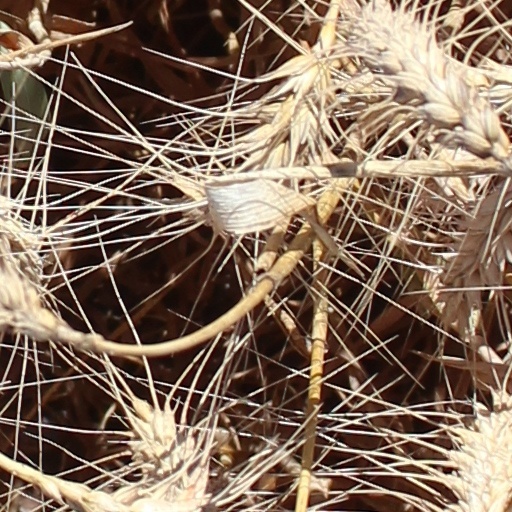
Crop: wheat